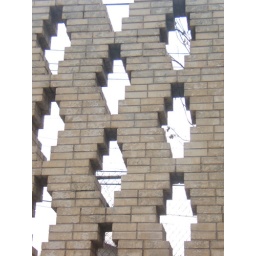
wall near old building